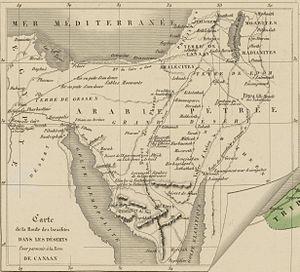
Carte de la Palestine
L’Exode d'Israël hors d'Égypte est un récit biblique selon lequel les Hébreux, réduits en esclavage par l’Égypte, s’en émancipent pour revenir, sous la conduite de Moïse et Aaron, dans le pays de Canaan et en prendre possession en vertu de la promesse divine faite à leurs ancêtres. La sortie d’Égypte et la longue traversée du désert qui y fait suite sont relatées dans les Livres de l’Exode, du Lévitique, des Nombres et du Deutéronome.